Charbagh, Swat

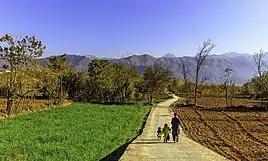

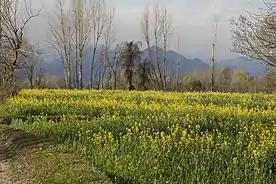

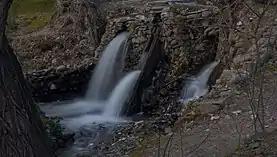
An old Water Flour Mill in Charbagh,Swat

Charbagh is a town in Tehsil Charbagh, in the Khyber Pakhtunkhwa province of Pakistan. It is part of Swat District and is located at 34°50'0"N 72°26'30"E with an average altitude of . It is located on the N-95 National Highway some 15 km from mingora in Khyber Pakhtunkhwa.